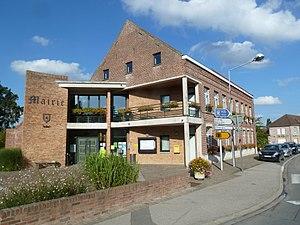
La mairie de Caëstre, Nord, France